Dancing 9

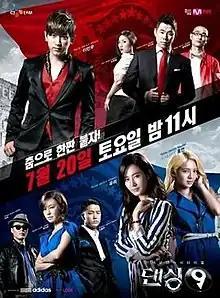
Promotional poster

Dancing 9 is a South Korean dance survival program by Mnet. 18 contestants are divided into two teams, Blue Eye and Red Wings with 9 members each. A live performance each week where the two teams perform will determine the winner. A prize of 100 million won will be given to the winning team with 300 million won worth of support for dance performances. The person chosen as the MVP will also receive a 100 million won worth of additional benefits.